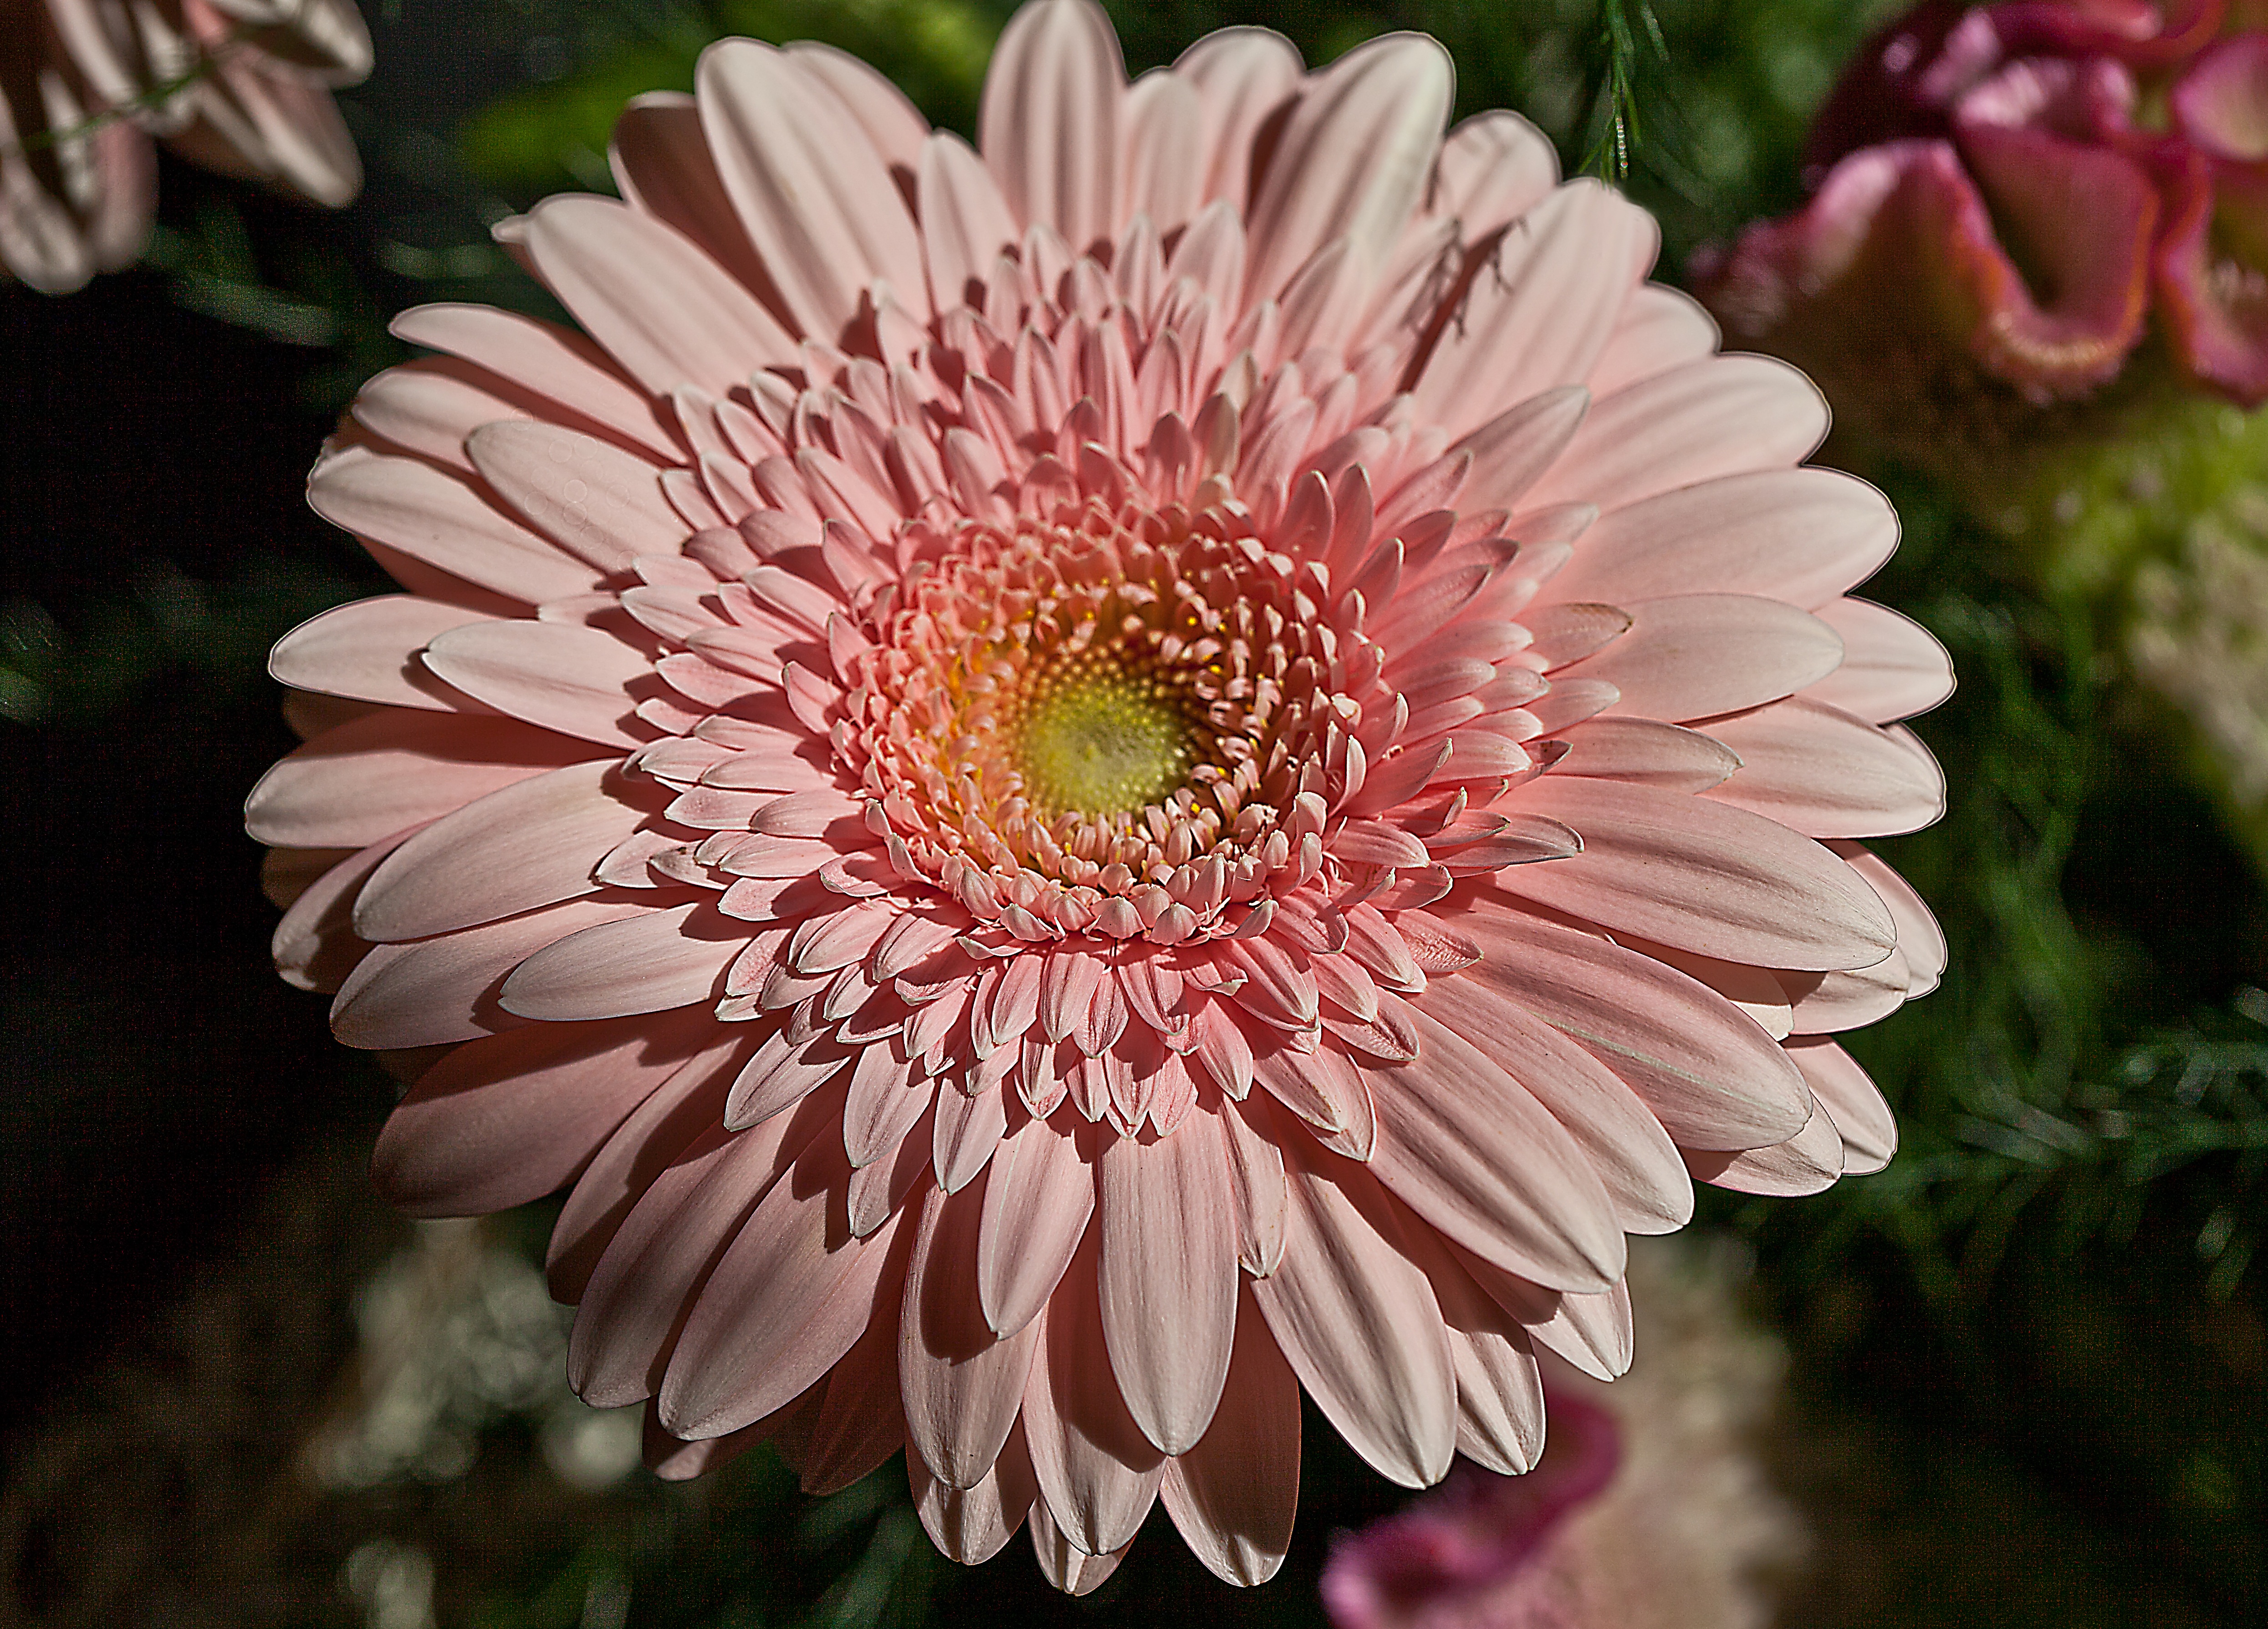
nature, plant, flower, petal, daisy, botany, closeup, lighting, flora, cream, shadows, arts, cut flower, gerbera, bouquet of flowers, bunch of flowers, gentle, macro photography, flowering plant, daisy family, the delicacy, flesh, inside a flower, decorative flower, szklarniowy flower, annual plant, a flower for her, plant stem, land plant, marguerite daisy, chrysanths